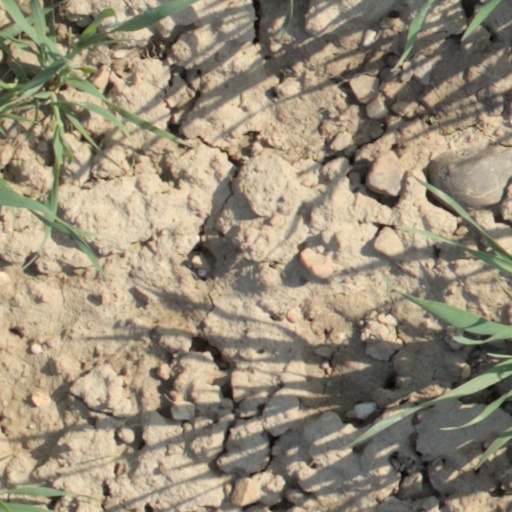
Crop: wheat